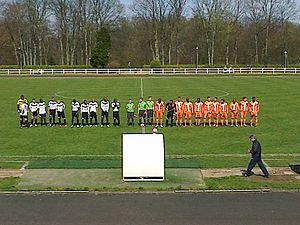
Présentation des équipes lors du match AC Boulogne-Billancourt - Les Mureaux du 14 avril 2013 au stade Marcel-Bec de Meudon
Les Mureaux est une commune du département des Yvelines, en région Île-de-France. Située en bord de Seine, en face de Meulan et de Hardricourt, la ville des Mureaux se trouve à 39 km à l'ouest de Paris.